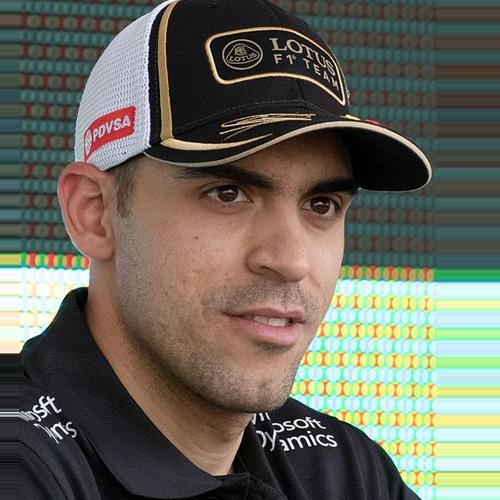
Age: 29